Association Reset-Dialogues on Civilizations

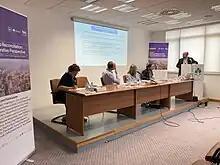

Reset Dialogues on Civilizations (often referred to as ResetDOC) is an independent, non-profit, and non-partisan international association founded in 2004 by Italian journalist Giancarlo Bosetti and Nina zu Fürstenberg. It is committed to fostering research and publications on cross-cultural and international relations, cultural and religious pluralism, advancements of human rights, and the evolution of democracy in different civilizational environments.